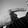
ASL letter: G